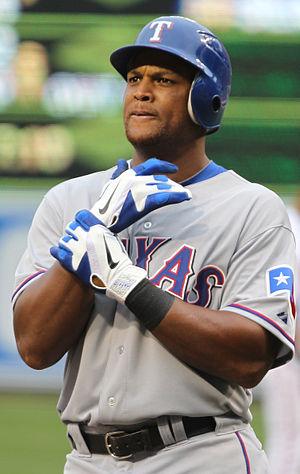
Adrián Beltré Pérez est un joueur de baseball évoluant en Ligue majeure de baseball depuis 1998. Il s'aligne depuis 2011 avec les Rangers du Texas.
Les Séries de divisions de la Ligue américaine de baseball 2011 sont deux séries éliminatoires de première ronde dans les Ligues majeures de baseball. Elles ont précédé la Série de championnat de la Ligue américaine et la Série mondiale 2011.
La saison 2014 des Rangers du Texas est la 54ᵉ saison en Ligue majeure de baseball pour cette franchise et sa 43ᵉ depuis son transfert de Washington vers la ville d'Arlington au Texas en 1972.